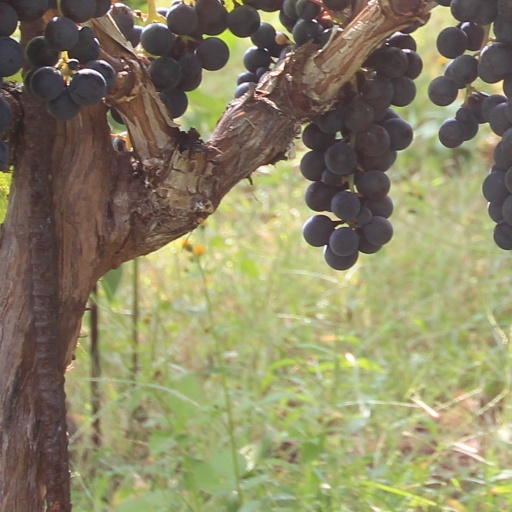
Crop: grape